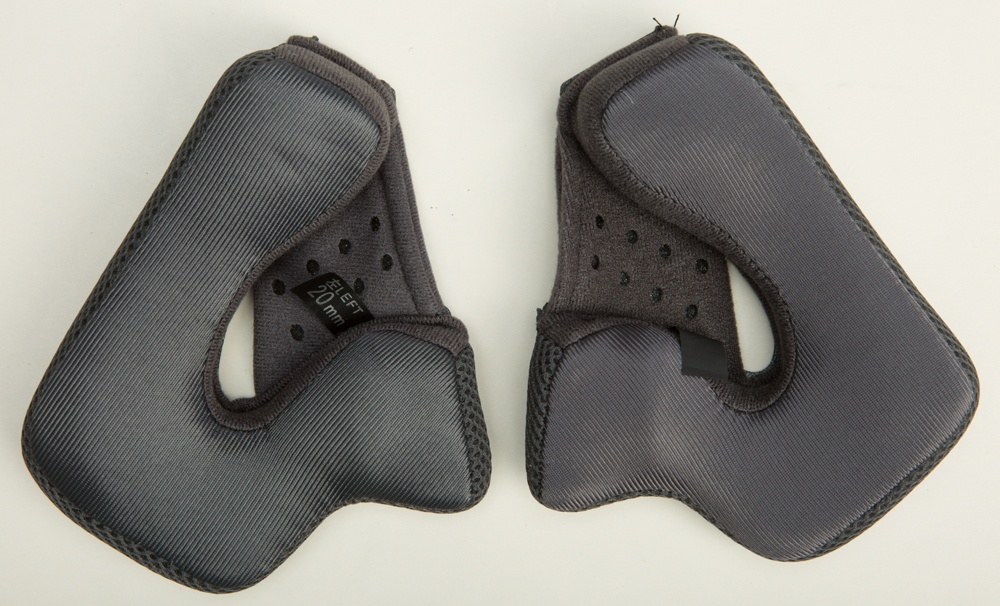
CHEEK PADS GM78 XL 20MM G078019
Part Number: G078019
Brand: WPS
Category: Sporting Goods > Athletics > Wrestling > Wrestling Protective Gear > Wrestling Headgear